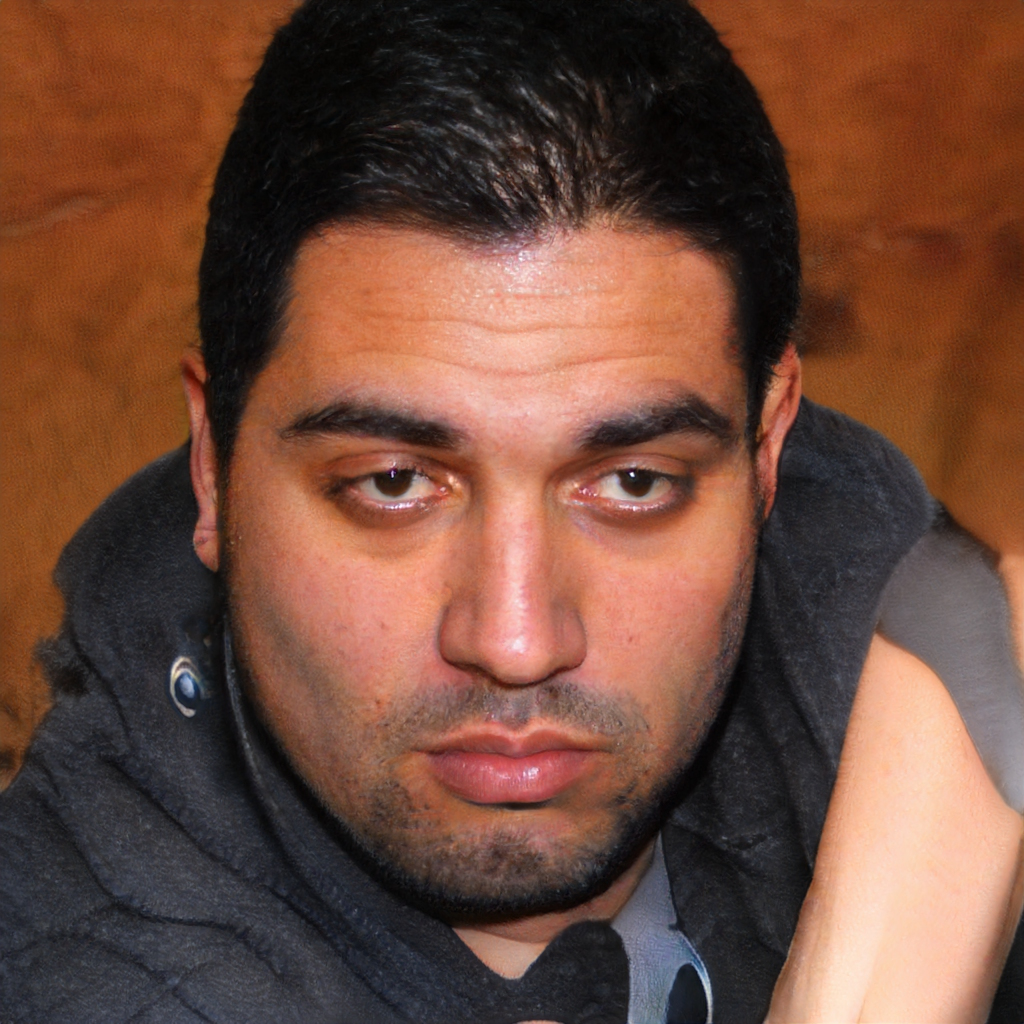
Gender: Male